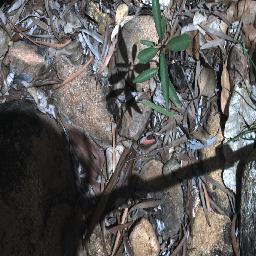
Label: rubber_vine